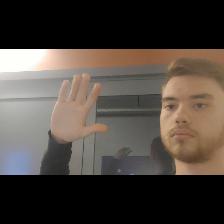
Label: Human